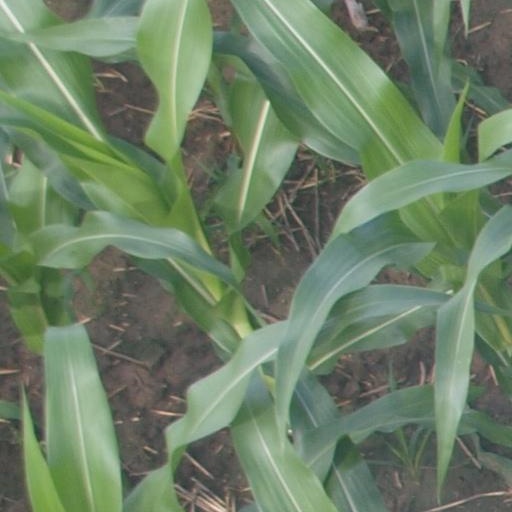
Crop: maize; corn